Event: Nepal Earthquake
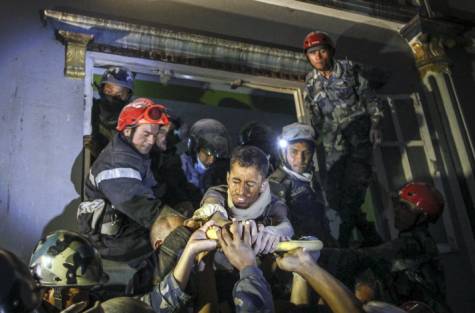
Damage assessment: no_damage